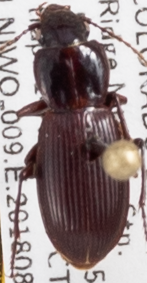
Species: Pterostichus restrictus
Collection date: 2018-08-14
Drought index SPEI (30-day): -0.8
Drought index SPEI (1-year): -1.034
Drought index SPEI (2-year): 0.24